Alfa Romeo 2600

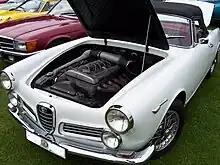
Alfa Romeo 2600 engine

The 2600 range was replaced at the top of the Alfa range by the 1750 models in 1968. The 1750s were refined versions of the 1600 cc Giulia range which continued in production, so once more the Alfa Romeo flagship was a derivative product created by upgrading the motor of an existing range and carrying out a minor restyling. All similarity with the 2600 ends there though; the 1750s, and the 2000s which evolved from them, were a great success for Alfa Romeo from every point of view, especially sales.